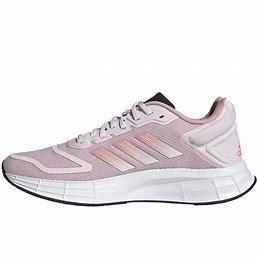
Brand: Adidas
Model: Duramo SL Lauf